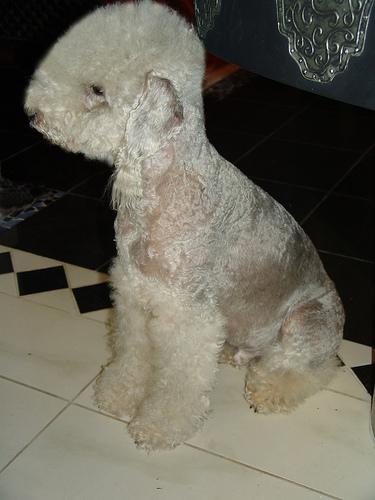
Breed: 214-n000033-Bedlington_terrier